Jessica Breland

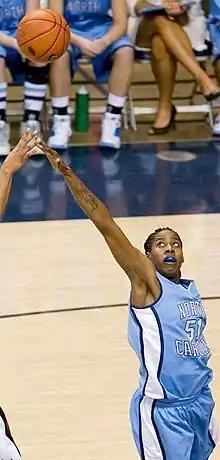
Breland with North Carolina in 2008

In 2009, when playing for the North Carolina Tar Heels, Breland was diagnosed with Hodgkin's lymphoma, a cancer of the lymph system. She underwent chemotherapy and had to sit out the 2009–10 season, but recovered. In 2011, Breland was awarded the Honda Inspiration Award which is given to a collegiate athlete "who has overcome hardship and was able to return to play at the collegiate level".